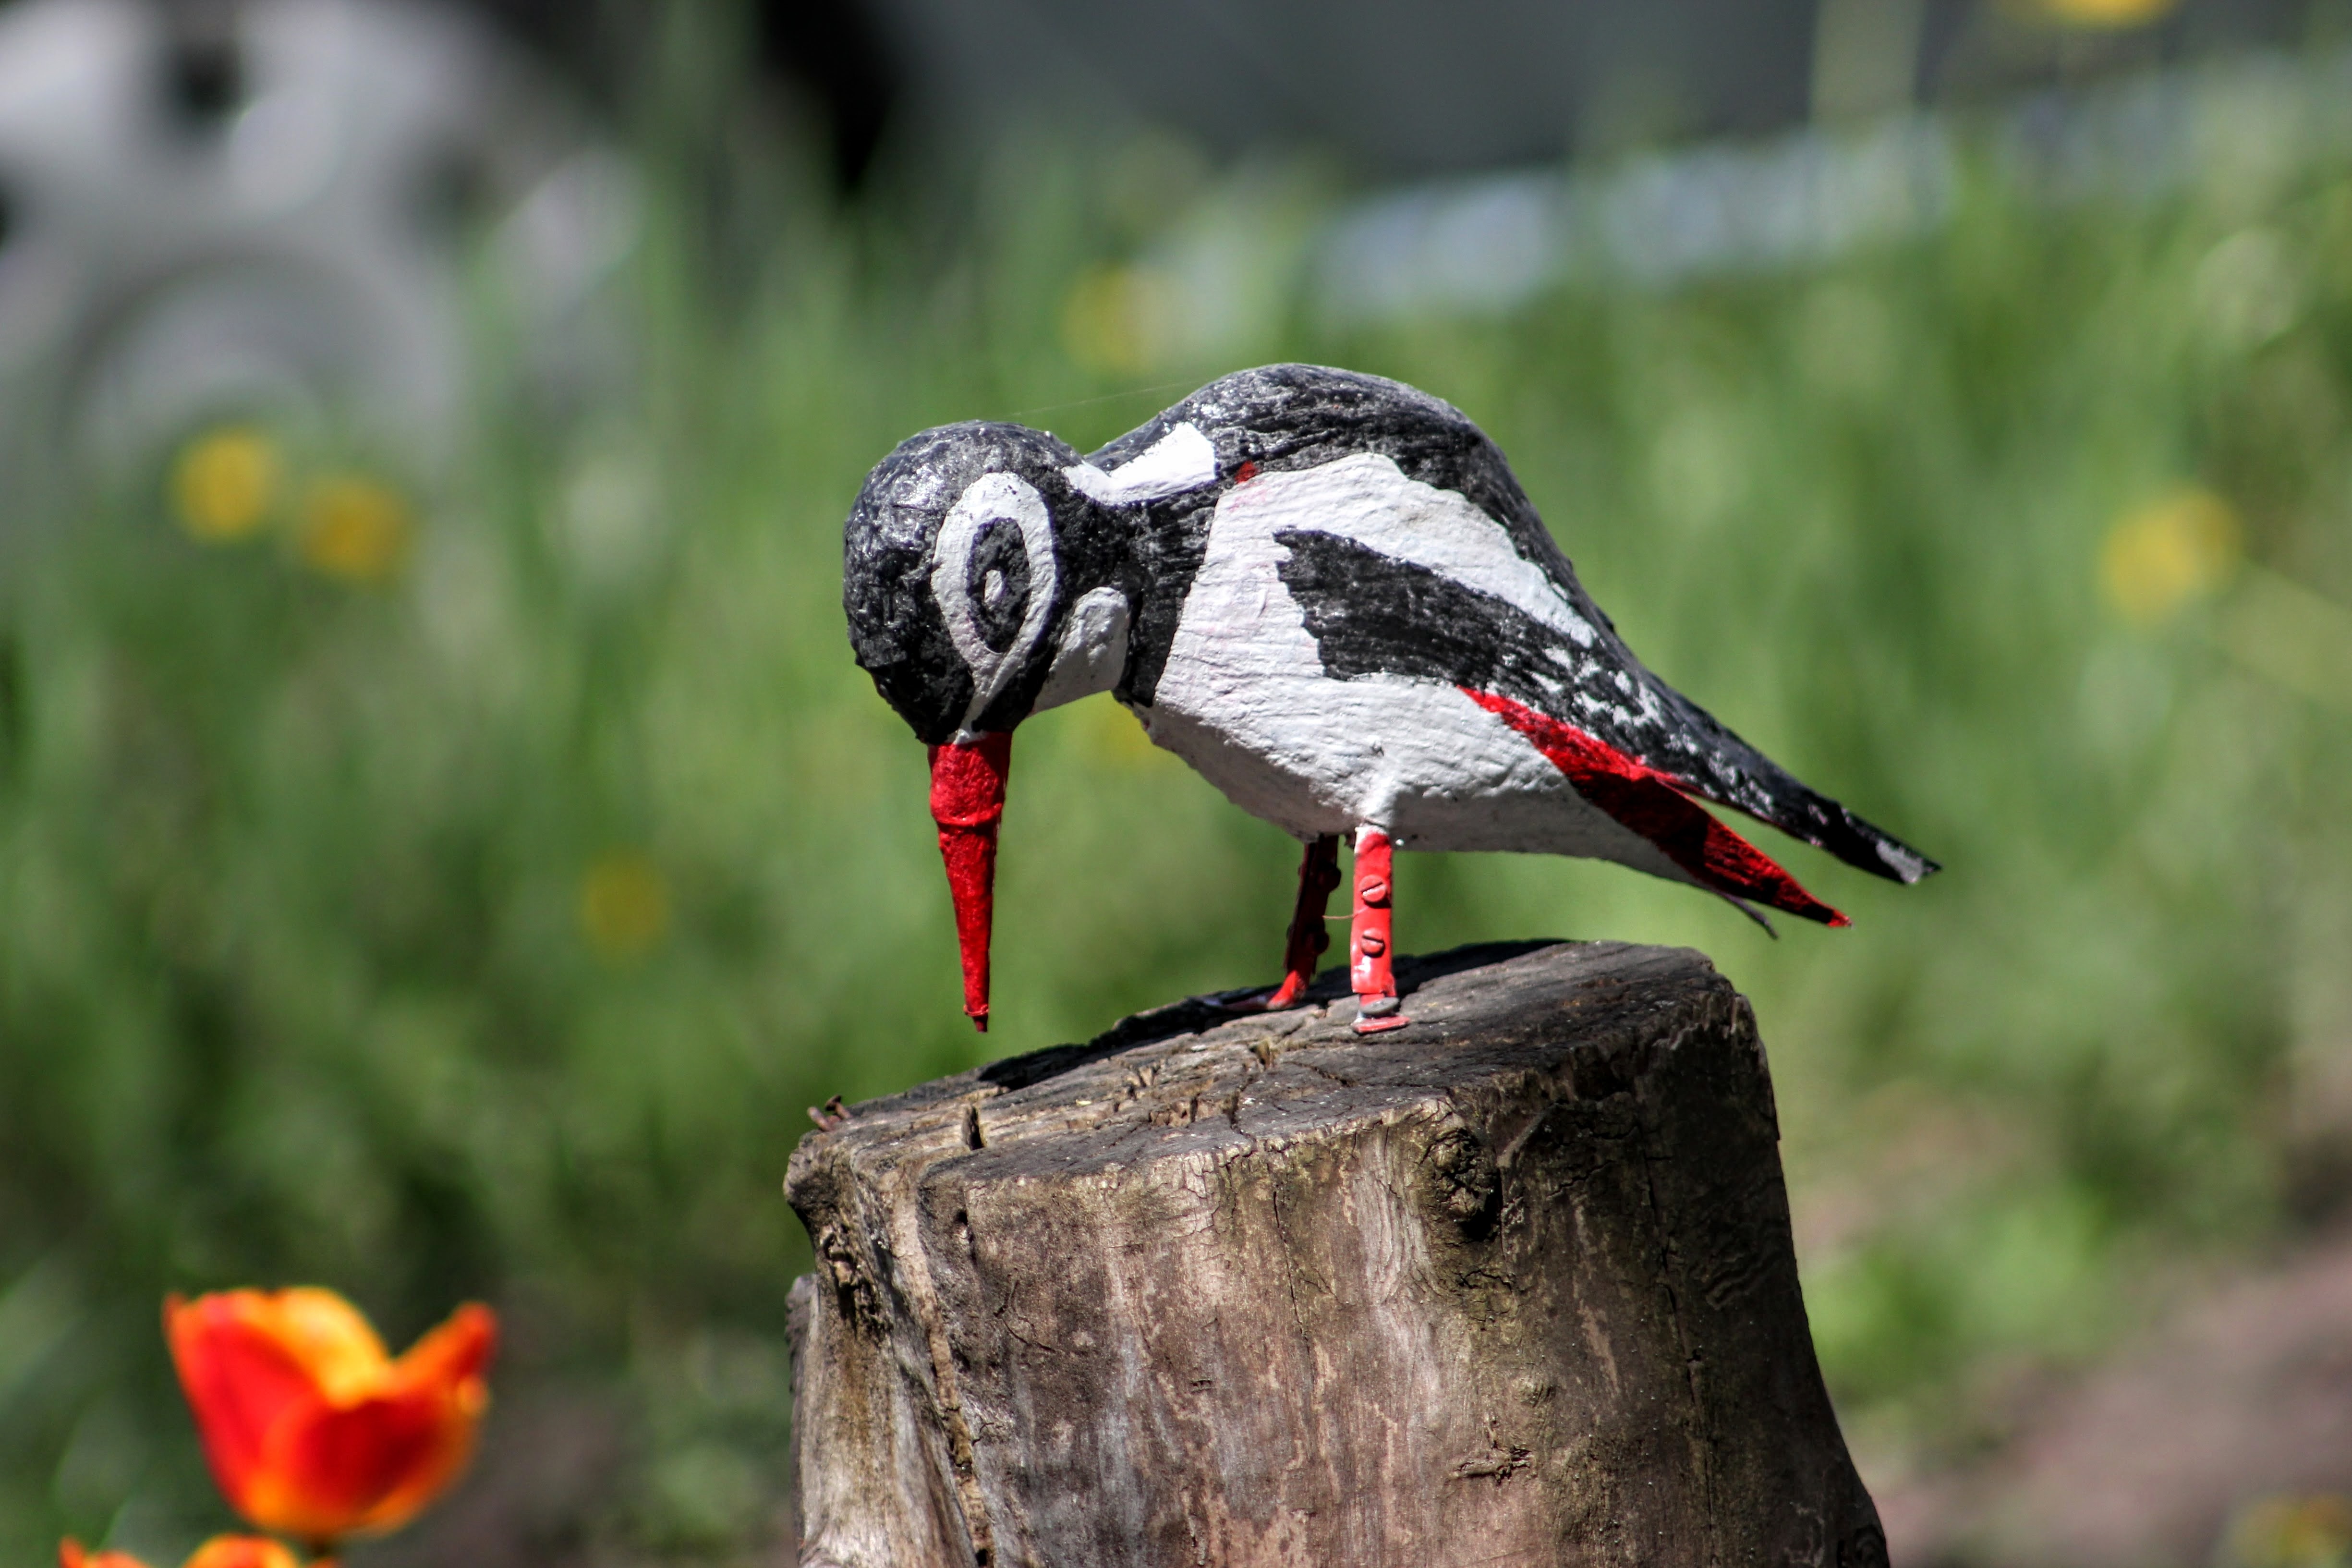
nature, bird, flower, wildlife, beak, fauna, vertebrate, woodpecker, perching bird, piciformes